Wunstorf–Bremen railway line

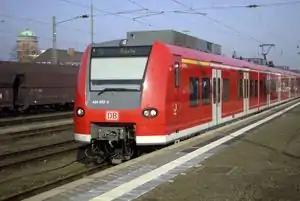
Hanover S-Bahn train at Nienburg

Regional-Express (RE) trains of line RE1 and RE8 run alternately every two hours on the route between Hanover and Bremerhaven and on the route between Hanover and Norddeich Mole, so that between Hanover and Bremen it runs hourly. The trains stop in Wunstorf, Neustadt am Rübenberge, Nienburg, Eystrup, Dörverden, Verden an der Aller, Achim, Bremen-Sebaldsbrück (some trains) and Bremen Hauptbahnhof. These services are operated by DB class146.1 (TRAXX) trains at speeds up to 160 km/h hauling five (Bremen–Hanover) or six (Norddeich Mole–Hanover) carriages. Booster trains run between Nienburg and Hanover during peak travel times.